Li Chendian

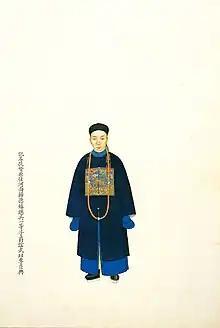

Li Chenden (1838 - 1864) was a military general during the late Qing Dynasty in China. He joined the Xiang Army and fought effectively against the Taiping Rebellion, which restored stability of the Qing.